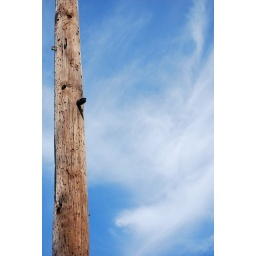
Telephone pole against a blue sky